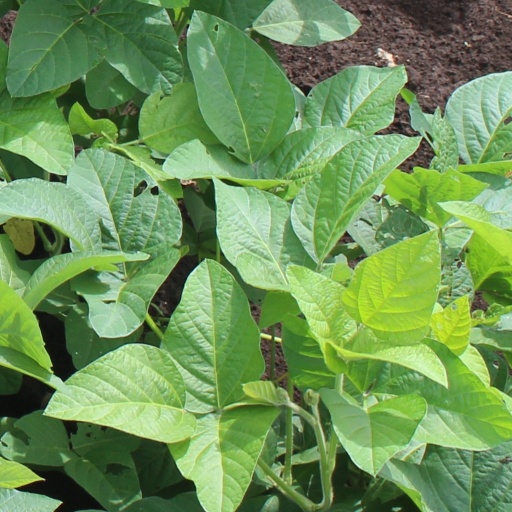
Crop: soybean